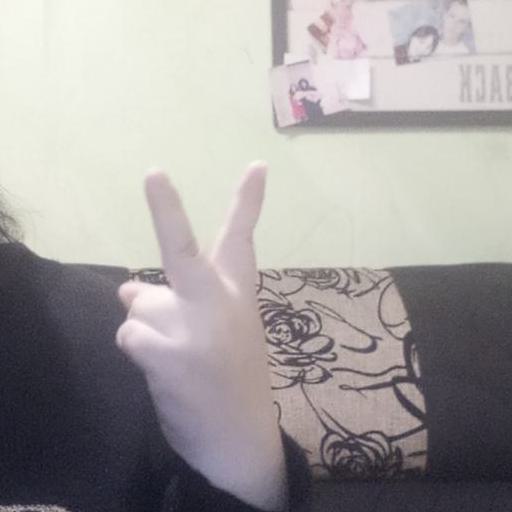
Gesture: peace_inverted